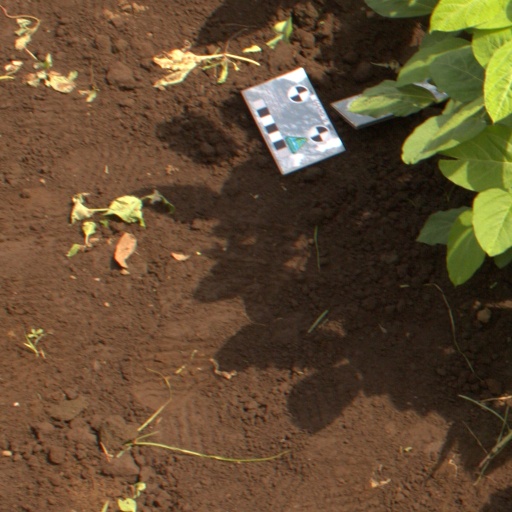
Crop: soybean